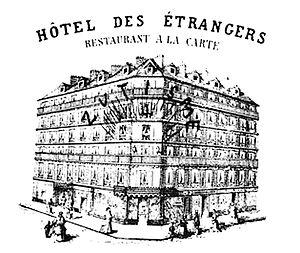
Le Cercle des poètes zutiques était un groupe informel de poètes, peintres et musiciens français qui se réunissait à l'Hôtel des Étrangers, à l'angle de la rue Racine et de la rue de l'École-de-Médecine, à Paris à partir de septembre-octobre 1871.